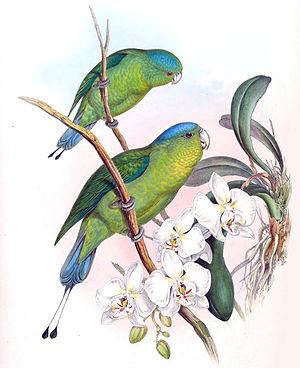
La Palette à couronne bleue est une espèce d'oiseau appartenant à la famille des Psittacidae.
Les Palettes, Prioniturus, sont des perruches de la sous-famille des Psittacinae. On les trouve originellement dans les forêts humides des Philippines et d'Indonésie. Ces espèces se distinguent aisément des autres perruches par leurs deux rectrices centrales allongées terminées par des barbes en ovales.